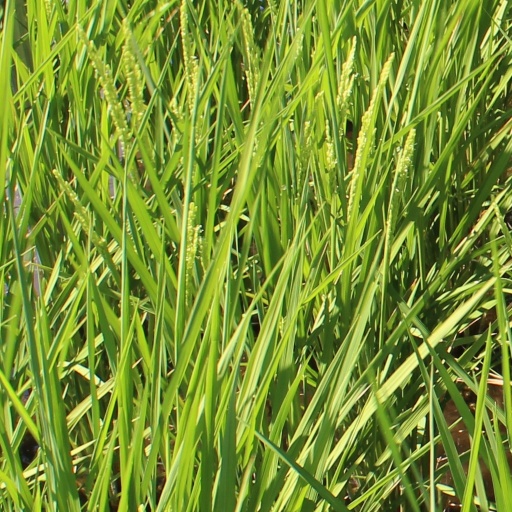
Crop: rice